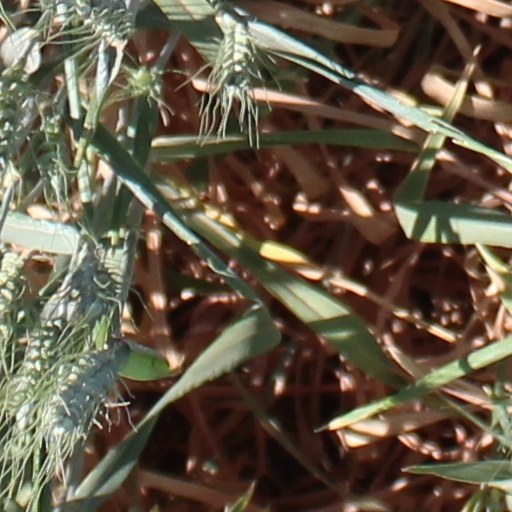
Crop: wheat